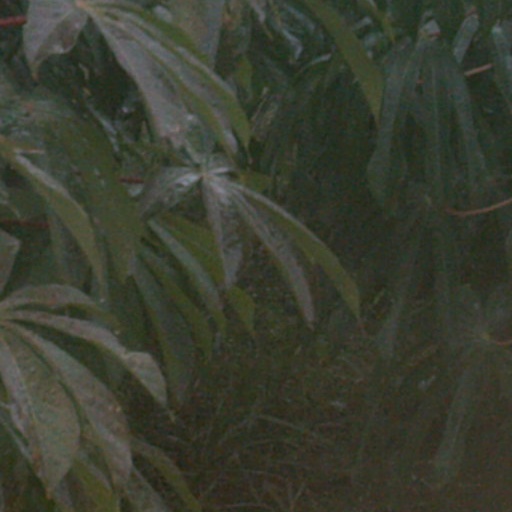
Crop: cassava